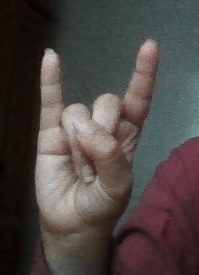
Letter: la